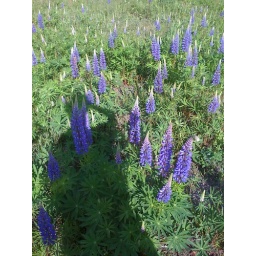
Purple flower beside the street